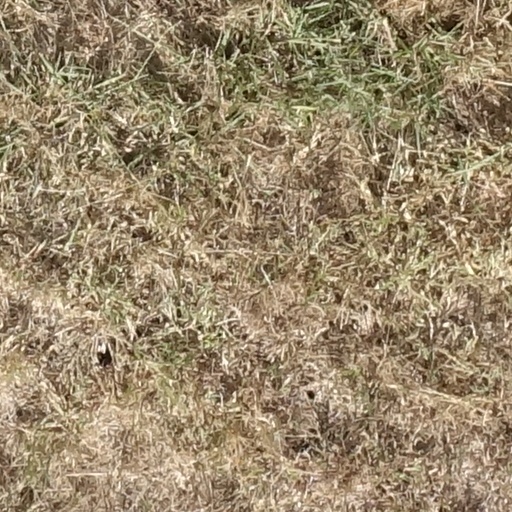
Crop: sorghum